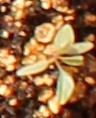
Label: Palmer Amaranth